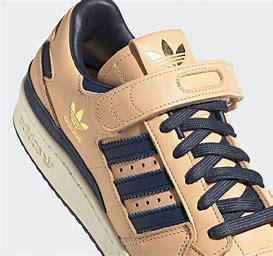
Brand: adidas
Model: originals Adidas Originals Forum 84